Trial of the Detectives

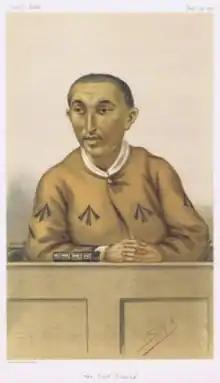
Harry Benson by Vanity Fair

The Trial of the Detectives (also known as the Turf Fraud Scandal) was a police corruption scandal involving three senior Metropolitan Police officers in 1877.